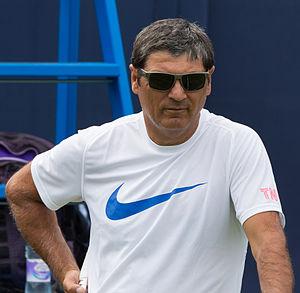
Antonio Nadal Homar, dit Toni Nadal, né le 21 février 1961 à Manacor, est un entraîneur de tennis espagnol.